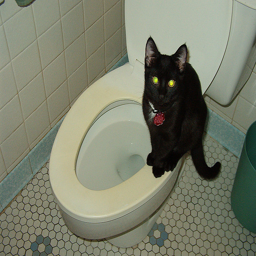
A black cat sitting on the rim of a toilet
A black cat perched on the edge of a toilet seat
A black cat sitting on the seat of a toilet
The black cat sat on the edge of the toilet seat.
Black cat sitting on top of a white toilet seat alone.